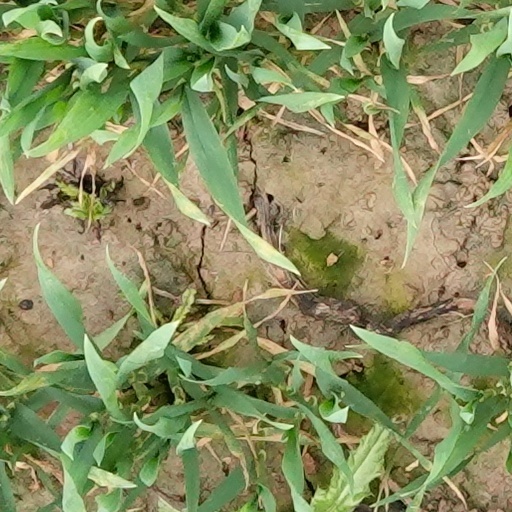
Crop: wheat